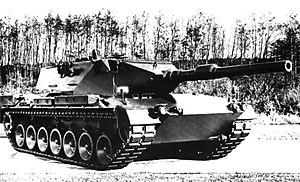
Le Leopard 2 est un char de combat allemand développé initialement pour remplacer les M48 Patton utilisés par la Bundeswehr et évoluer aux côtés du Leopard 1 déjà en service.